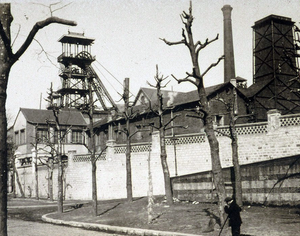
Puits Pelissier à St.-Etienne
Compagnie de mine du bassin houiller de la Loire, située sur la commune de Saint-Étienne, elle fut créée en 1824 et mise en liquidation judiciaire en 1928. Elle exploitait la concession de Villebœuf à l'emplacement de l'actuel du Jardin des Plantes. Elle employait vers 1900, 542 ouvriers dont 376 mineurs de fond.
Le bassin houiller de la Loire est historiquement l'un des tout premiers à être exploité en France ; l'exploitation y est attestée depuis le XIIIᵉ siècle. Principal site d'extraction de charbon en France après 1815 et la perte des départements étrangers, il a fourni jusqu'à 40 % de la production nationale dans les années 1820-1830 lors de la Première révolution industrielle. Définitivement dépassé par le bassin minier du Nord-Pas-de-Calais dans les années 1860, il resta par la suite un bassin de premier ordre au XXᵉ siècle, étant situé loin des frontières et ayant été relativement épargné par les deux conflits mondiaux.